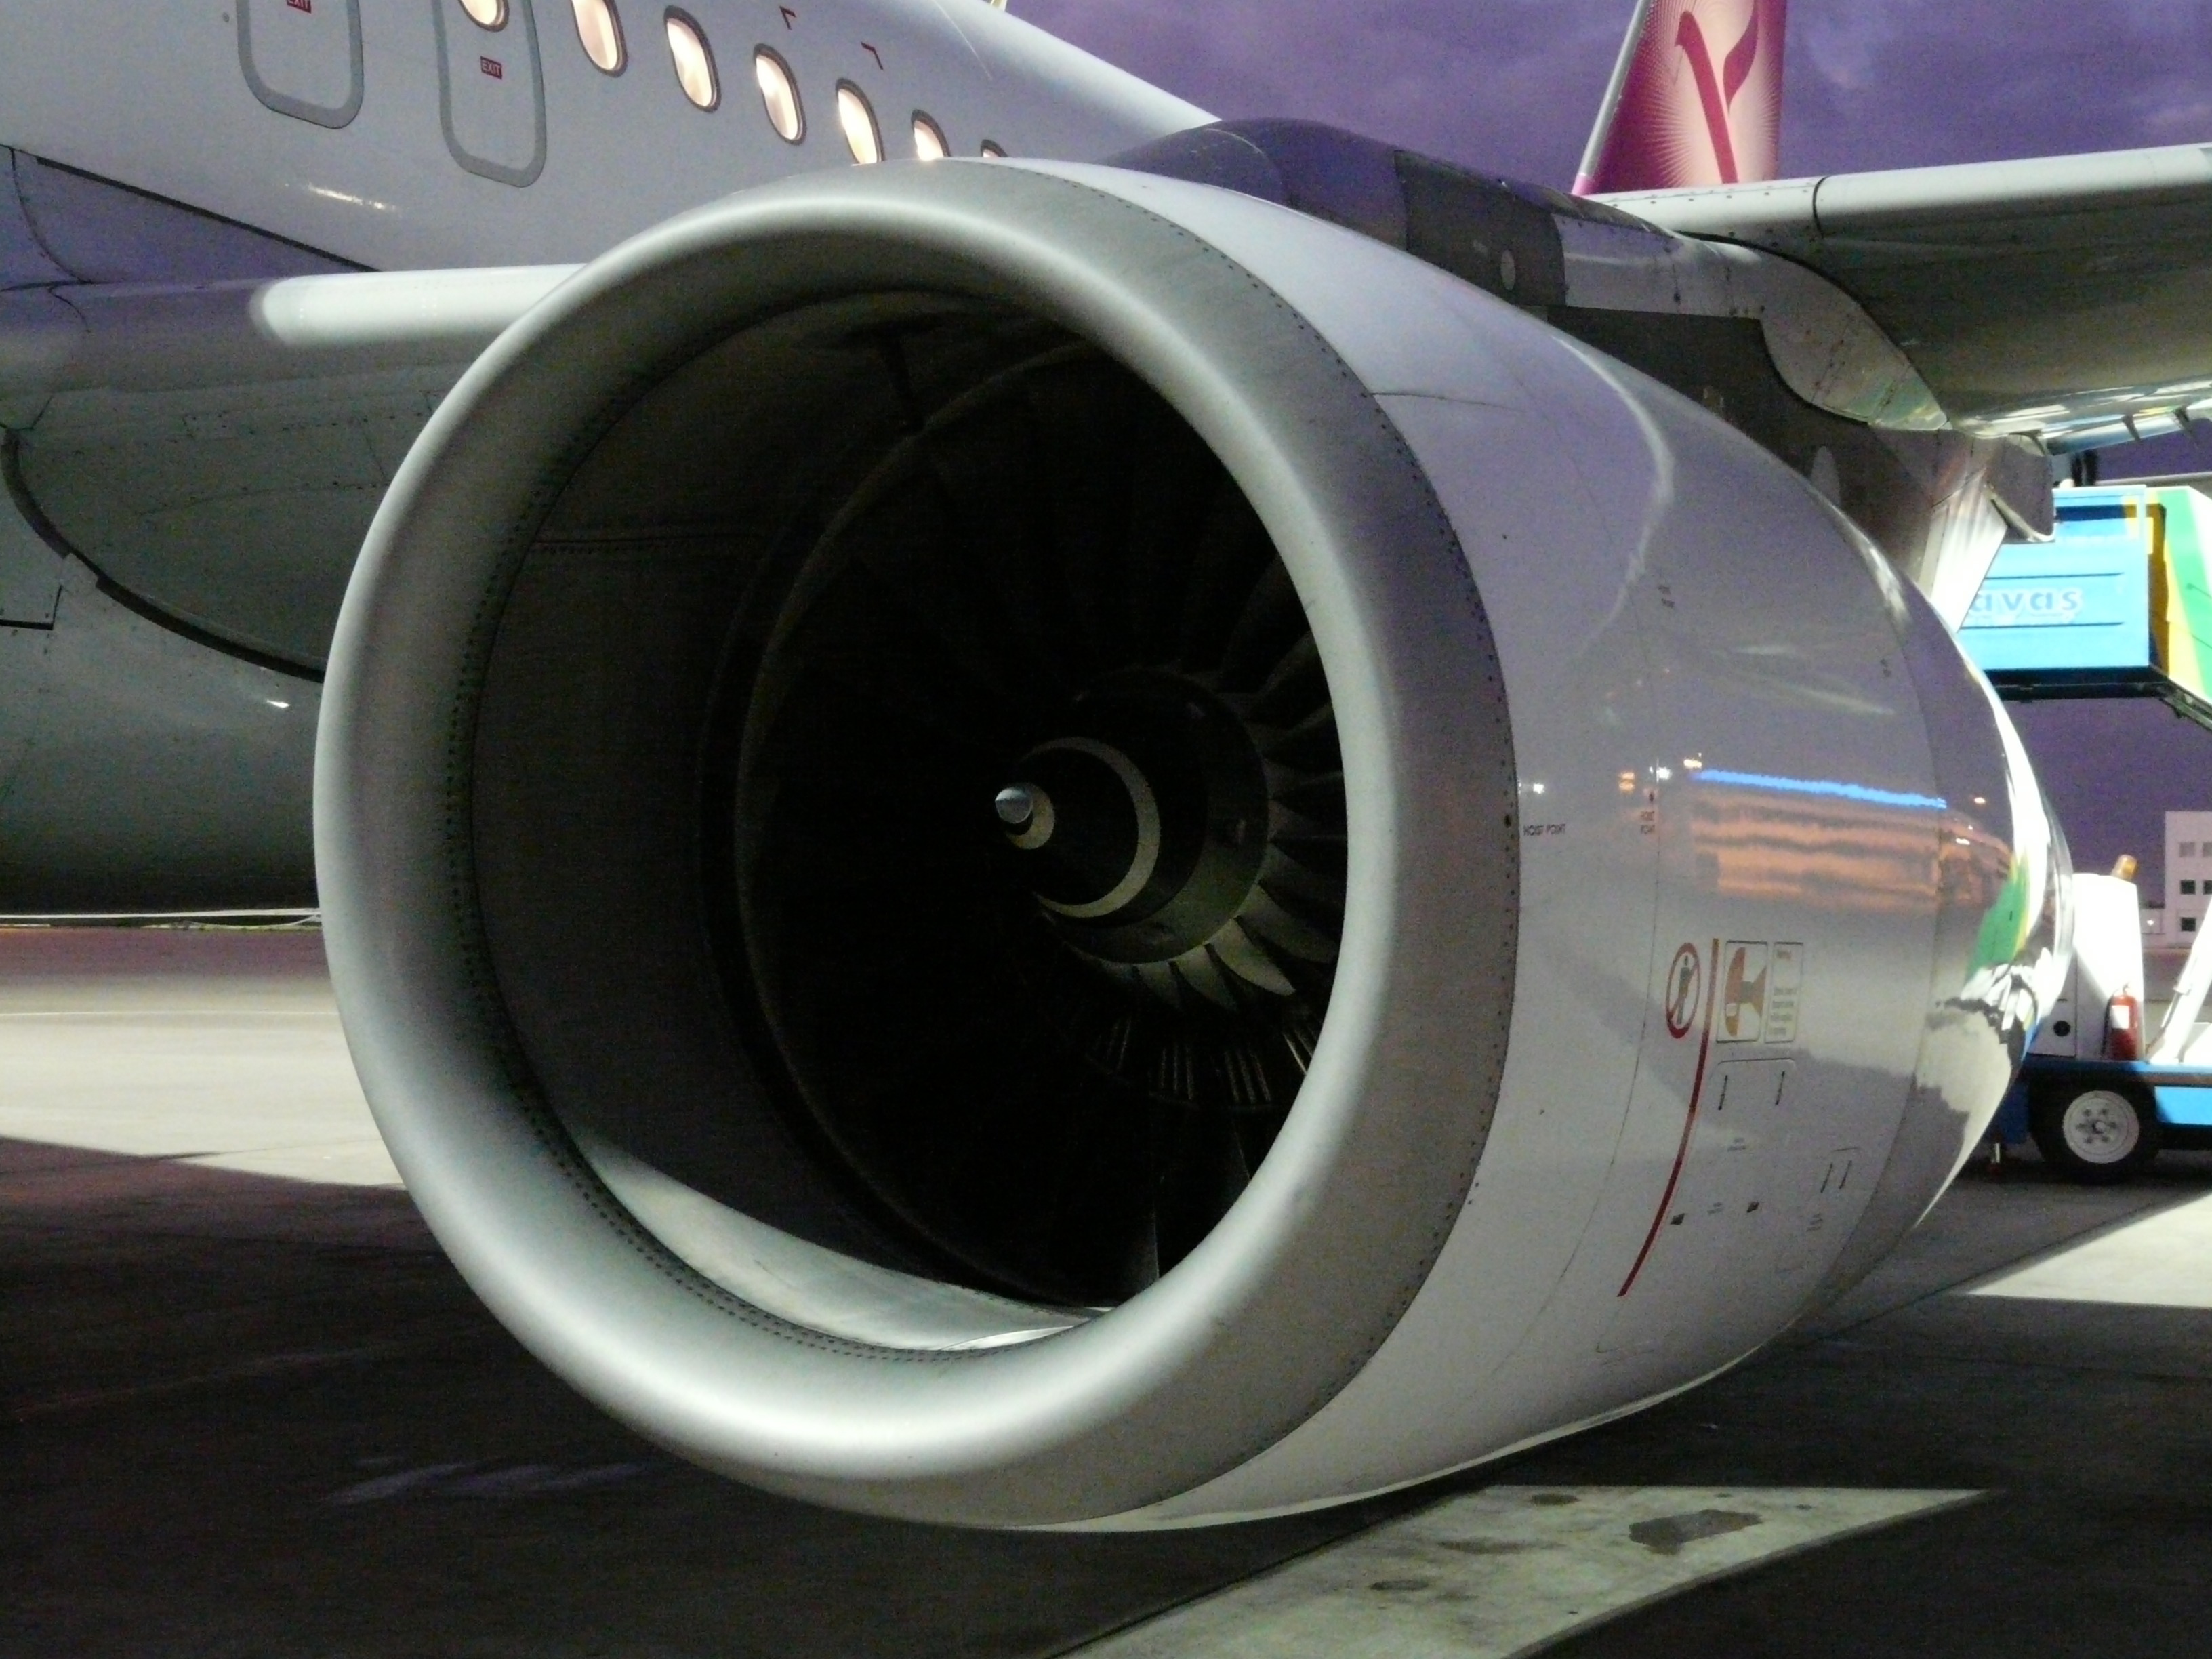
technology, car, wheel, fly, aircraft, vehicle, aviation, steering wheel, turbine, engine, rim, motor, ps, rotor, force, city car, rotor blades, boost, automobile make, automotive exterior, automotive design, aircraft engine